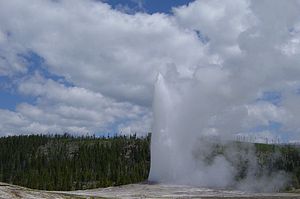
Upper Geyser Basin / Gejsere / Det sydlige område
Old Faithful.
Upper Geyser Basin er et område med mange gejsere og varme kilder i Yellowstone National Park i Wyoming, USA. Området, der er ca. 5 km² i udstrækning, har den højeste koncentration af geotermiske forekomster i hele parken. Disse omfatter såvel gejsere som fumaroler og varme kilder. Upper Geyser Basin ligger omkring 60 kilometer nord for den sydlige indgang til nationalparken langs randen af Yellowstones caldera. Fem af de større gejsere i området har et forudsigeligt udbrudsmønster, og parkbetjentene i parken forsøger at forudsige deres udbrud. Det drejer sig om gejserne Old Faithful, Castle Geyser, Grand Geyser, Daisy Geyser og Riverside Geyser.